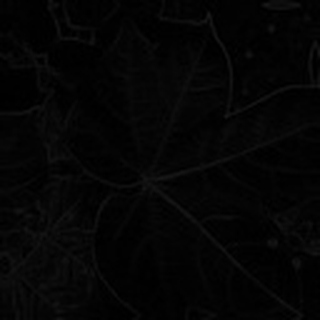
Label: healthy_cotton